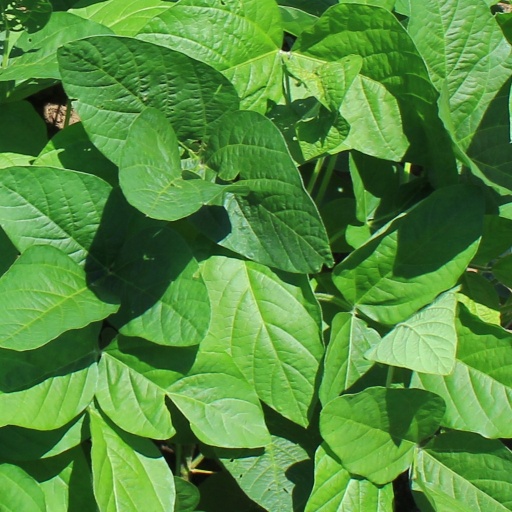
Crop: soybean